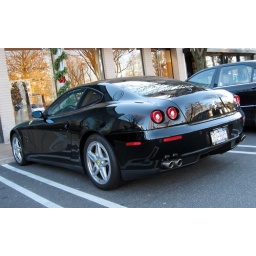
The last car I spotted in 2008..